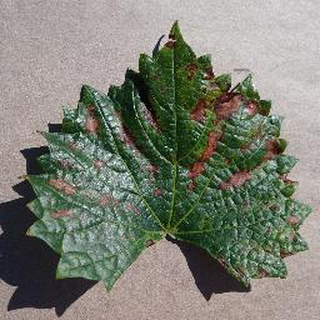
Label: grape_esca_black_measles